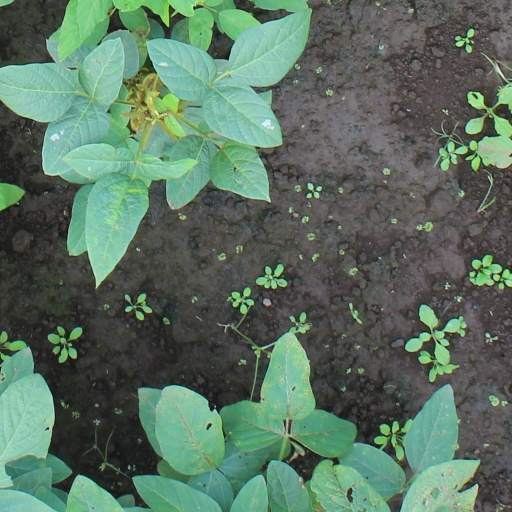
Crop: soybean